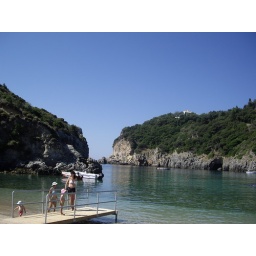
The water is always so blue and clear in Greece. This is at Cofu island.